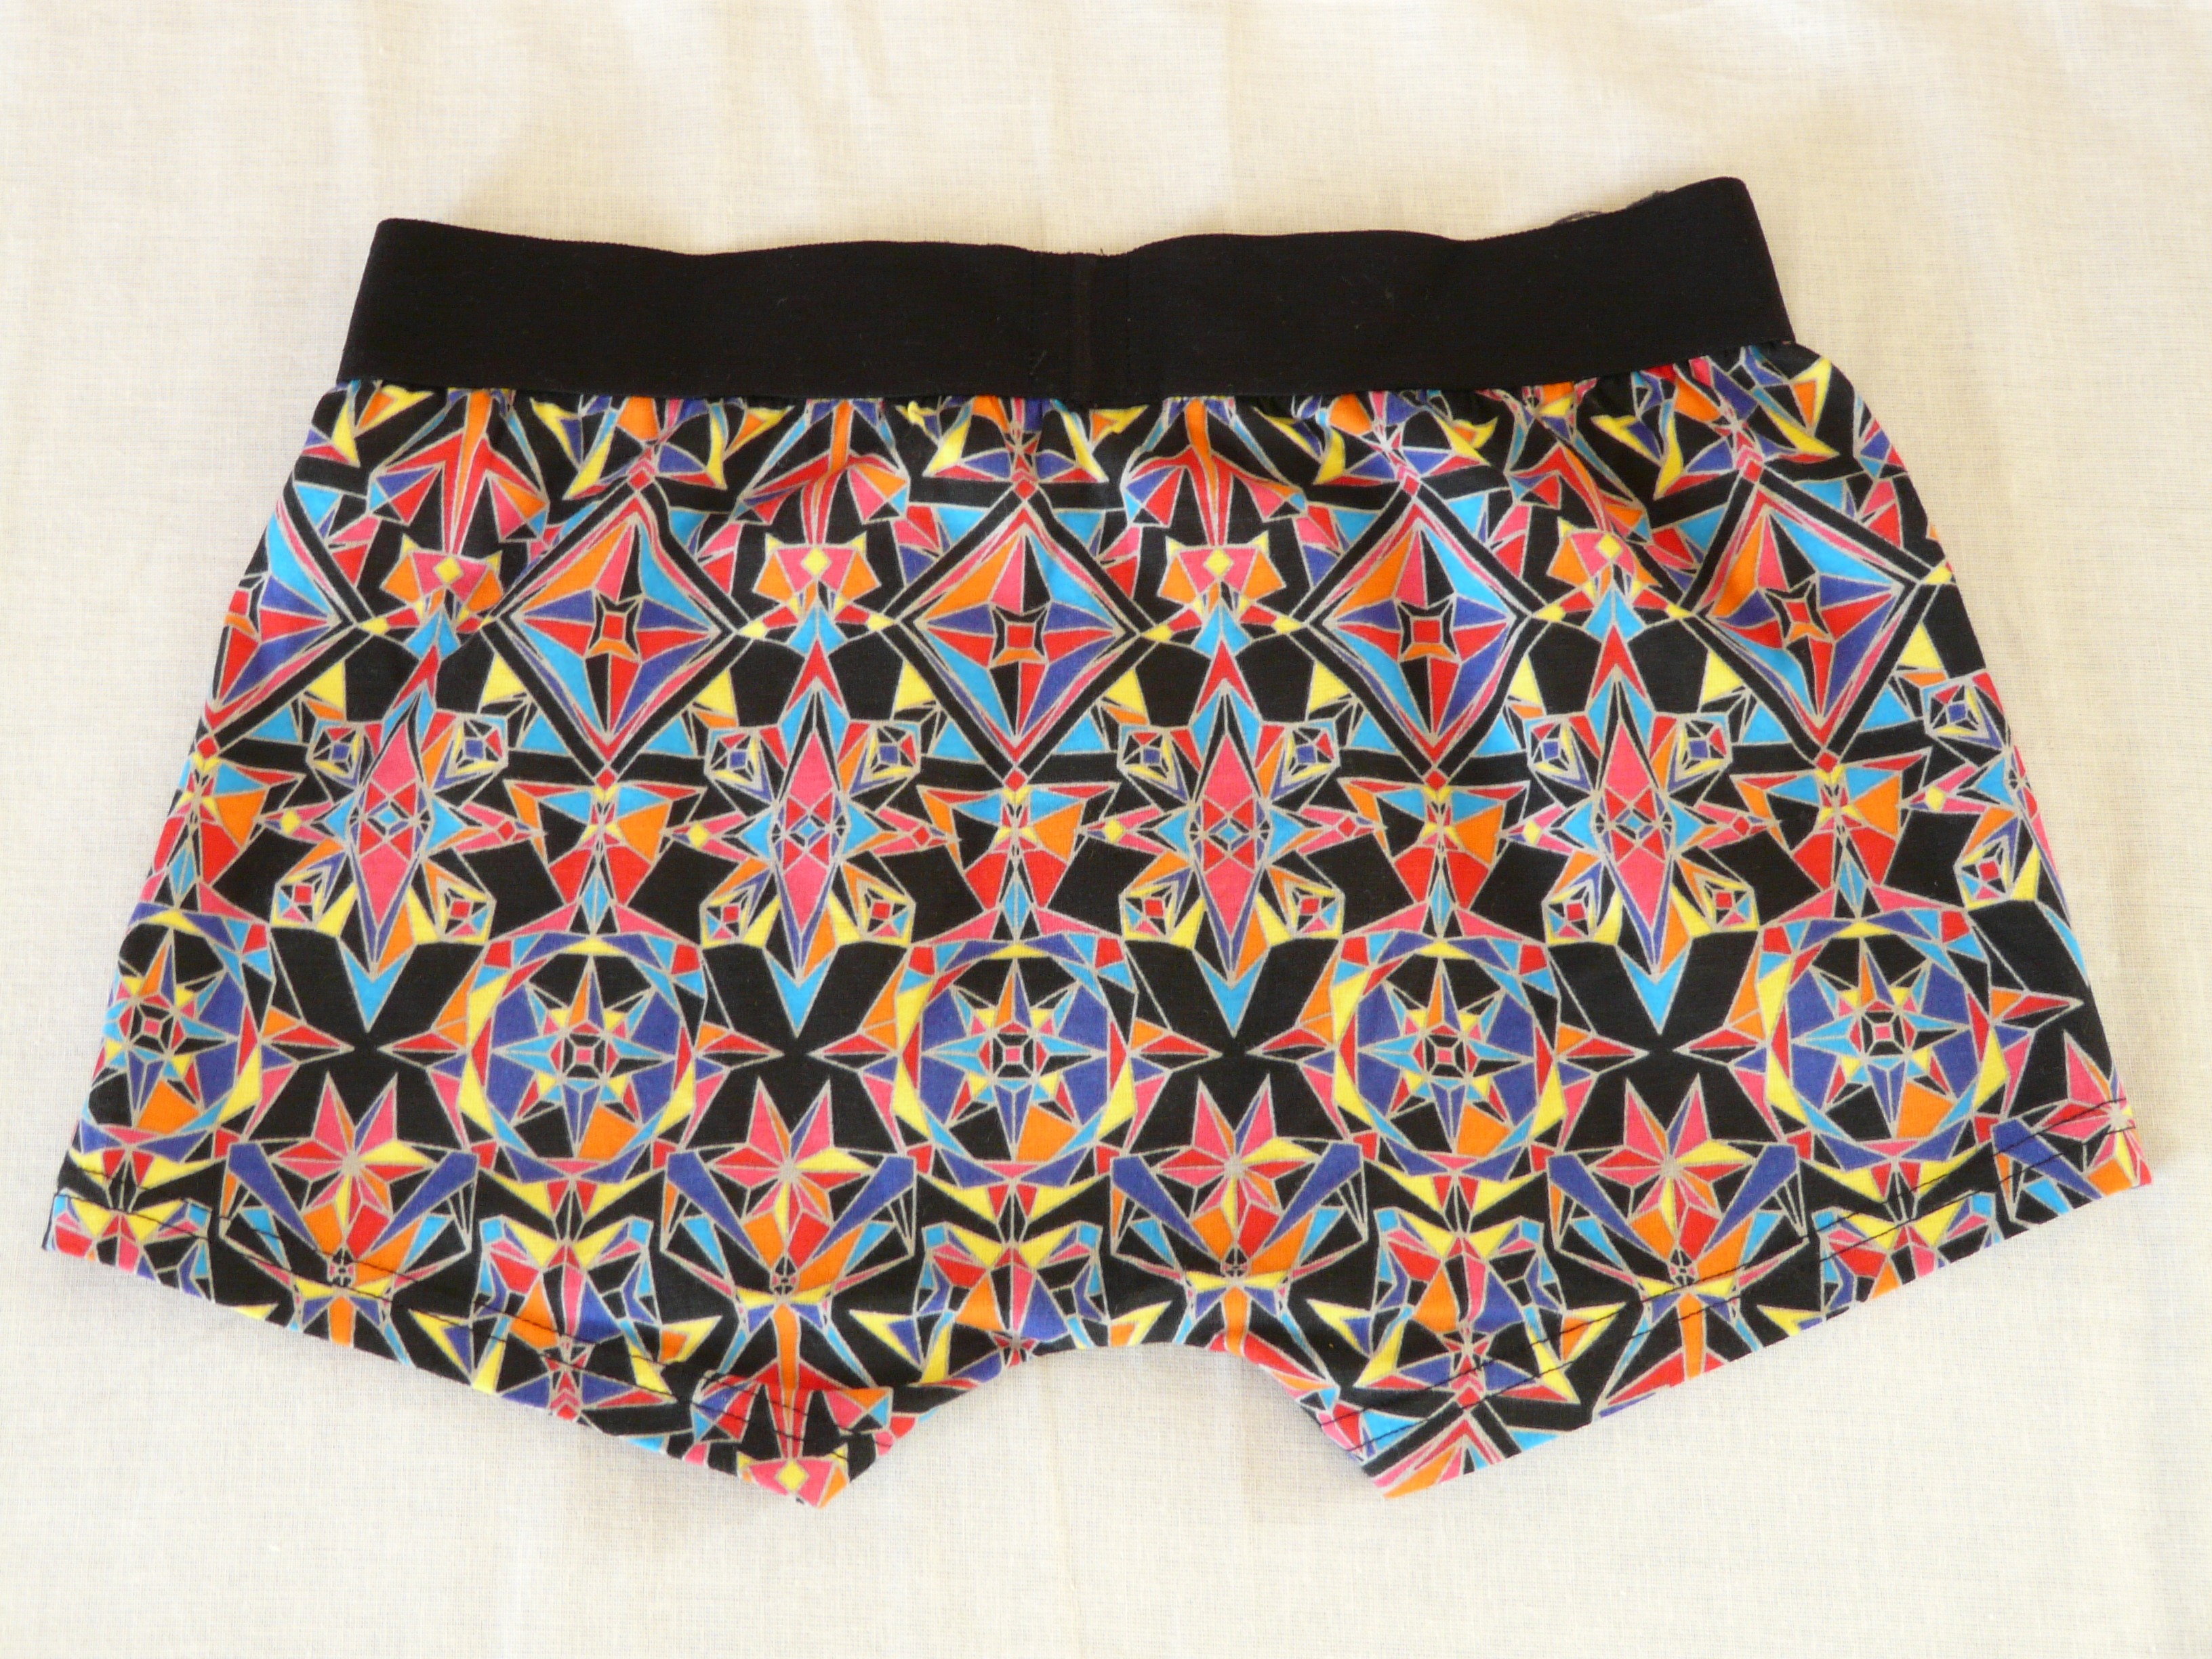
male, pattern, color, clothing, colorful, fabric, art, design, shorts, trunks, underwear, tissue, abdomen, briefs, underpants, attract